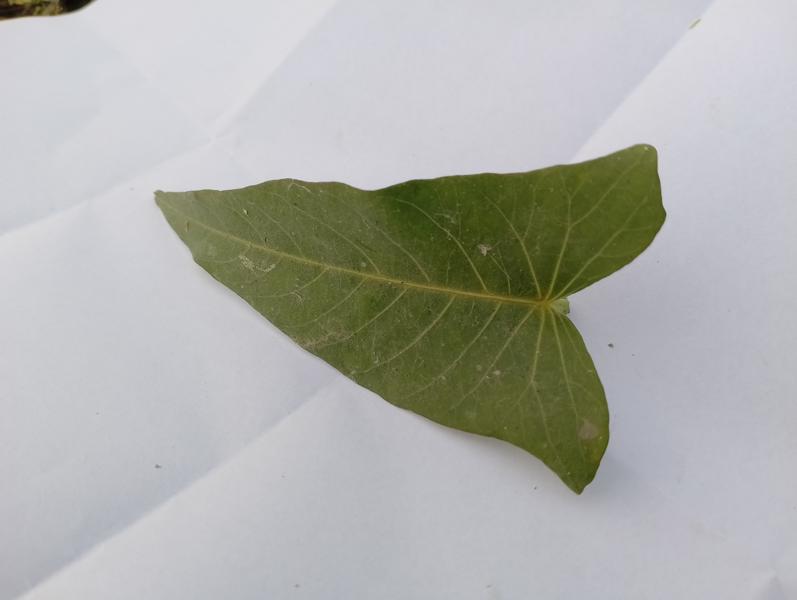
Weed species: Ipomoea aquatic